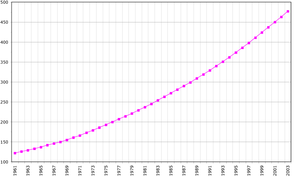
Les Îles Salomon parfois simplement appelées les Salomon, sont un État situé à l'est-sud-est de la Papouasie-Nouvelle-Guinée. Les archipels qui composent ce pays se trouvent essentiellement en mer des Salomon et en mer de Corail. Les Salomon sont une monarchie membre du Commonwealth. Ils sont constitués d’une douzaine d’îles principales et de près d'un millier d'îles plus petites situées à cheval sur deux archipels : les îles Salomon pour la majorité du pays et les îles Santa Cruz pour la province de Temotu